All Saints' Church (Easton, Maryland)

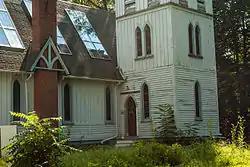

All Saints' Church is a historic Carpenter Gothic style Episcopal church at Easton, Talbot County, Maryland, United States. It is a small rectangular frame church constructed in 1900–1901. The exterior features of the church include a three-stage bell tower with a shingled spire. The interior features imported stained glass windows from Munich, Germany, along with decorative tile floors, a darkly stained exposed timber roof structure, and intricately carved church furniture. The church was designed by New York architect, Henry Martyn Congdon.